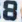
Number: 8